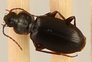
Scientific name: Calathus advena
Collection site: Rocky Mountains NEON (RMNP), plot RMNP_012